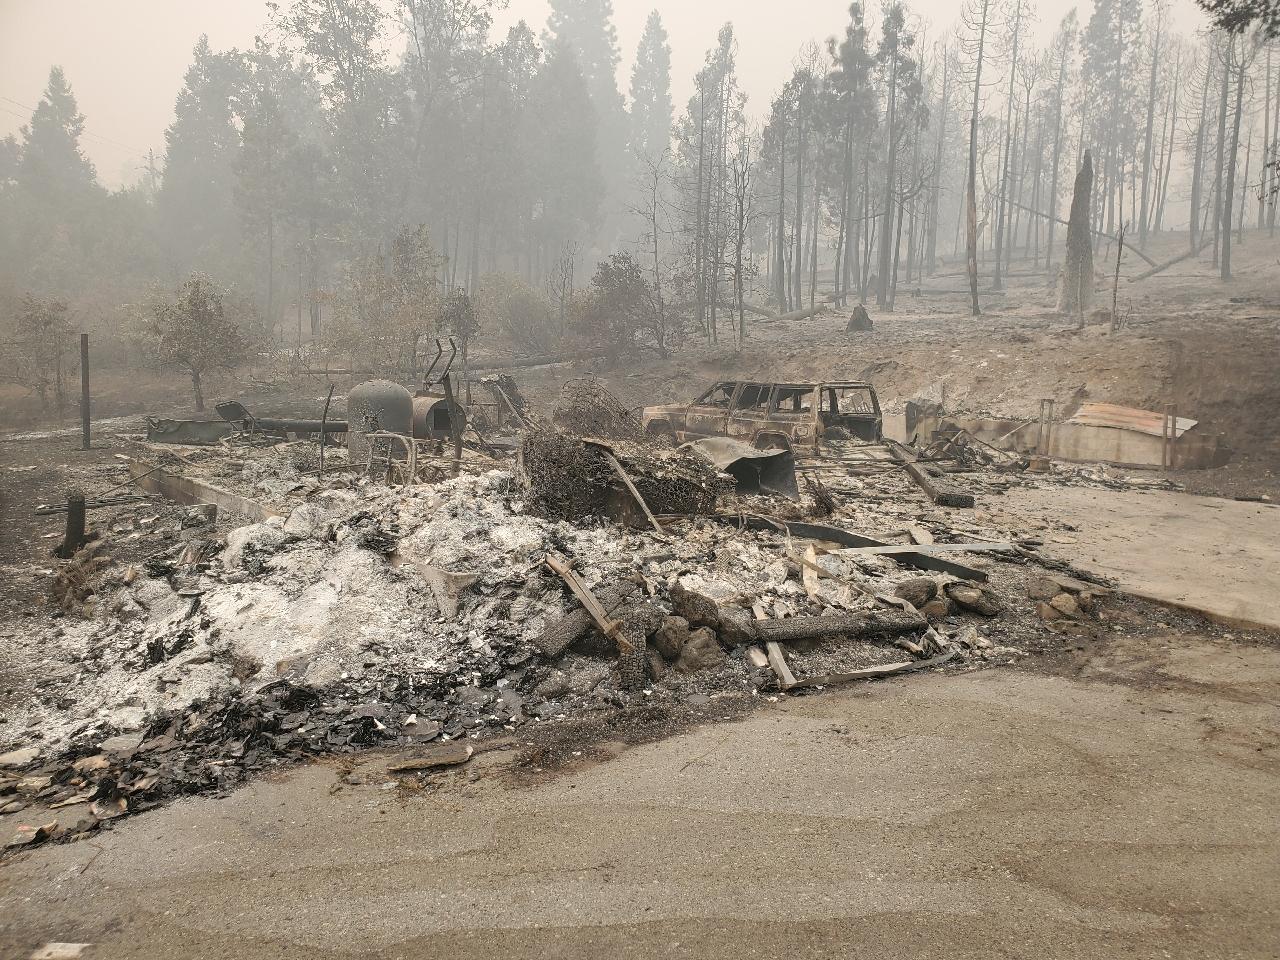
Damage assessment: destroyed